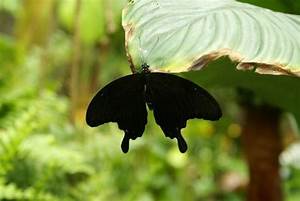
Label: butterfly